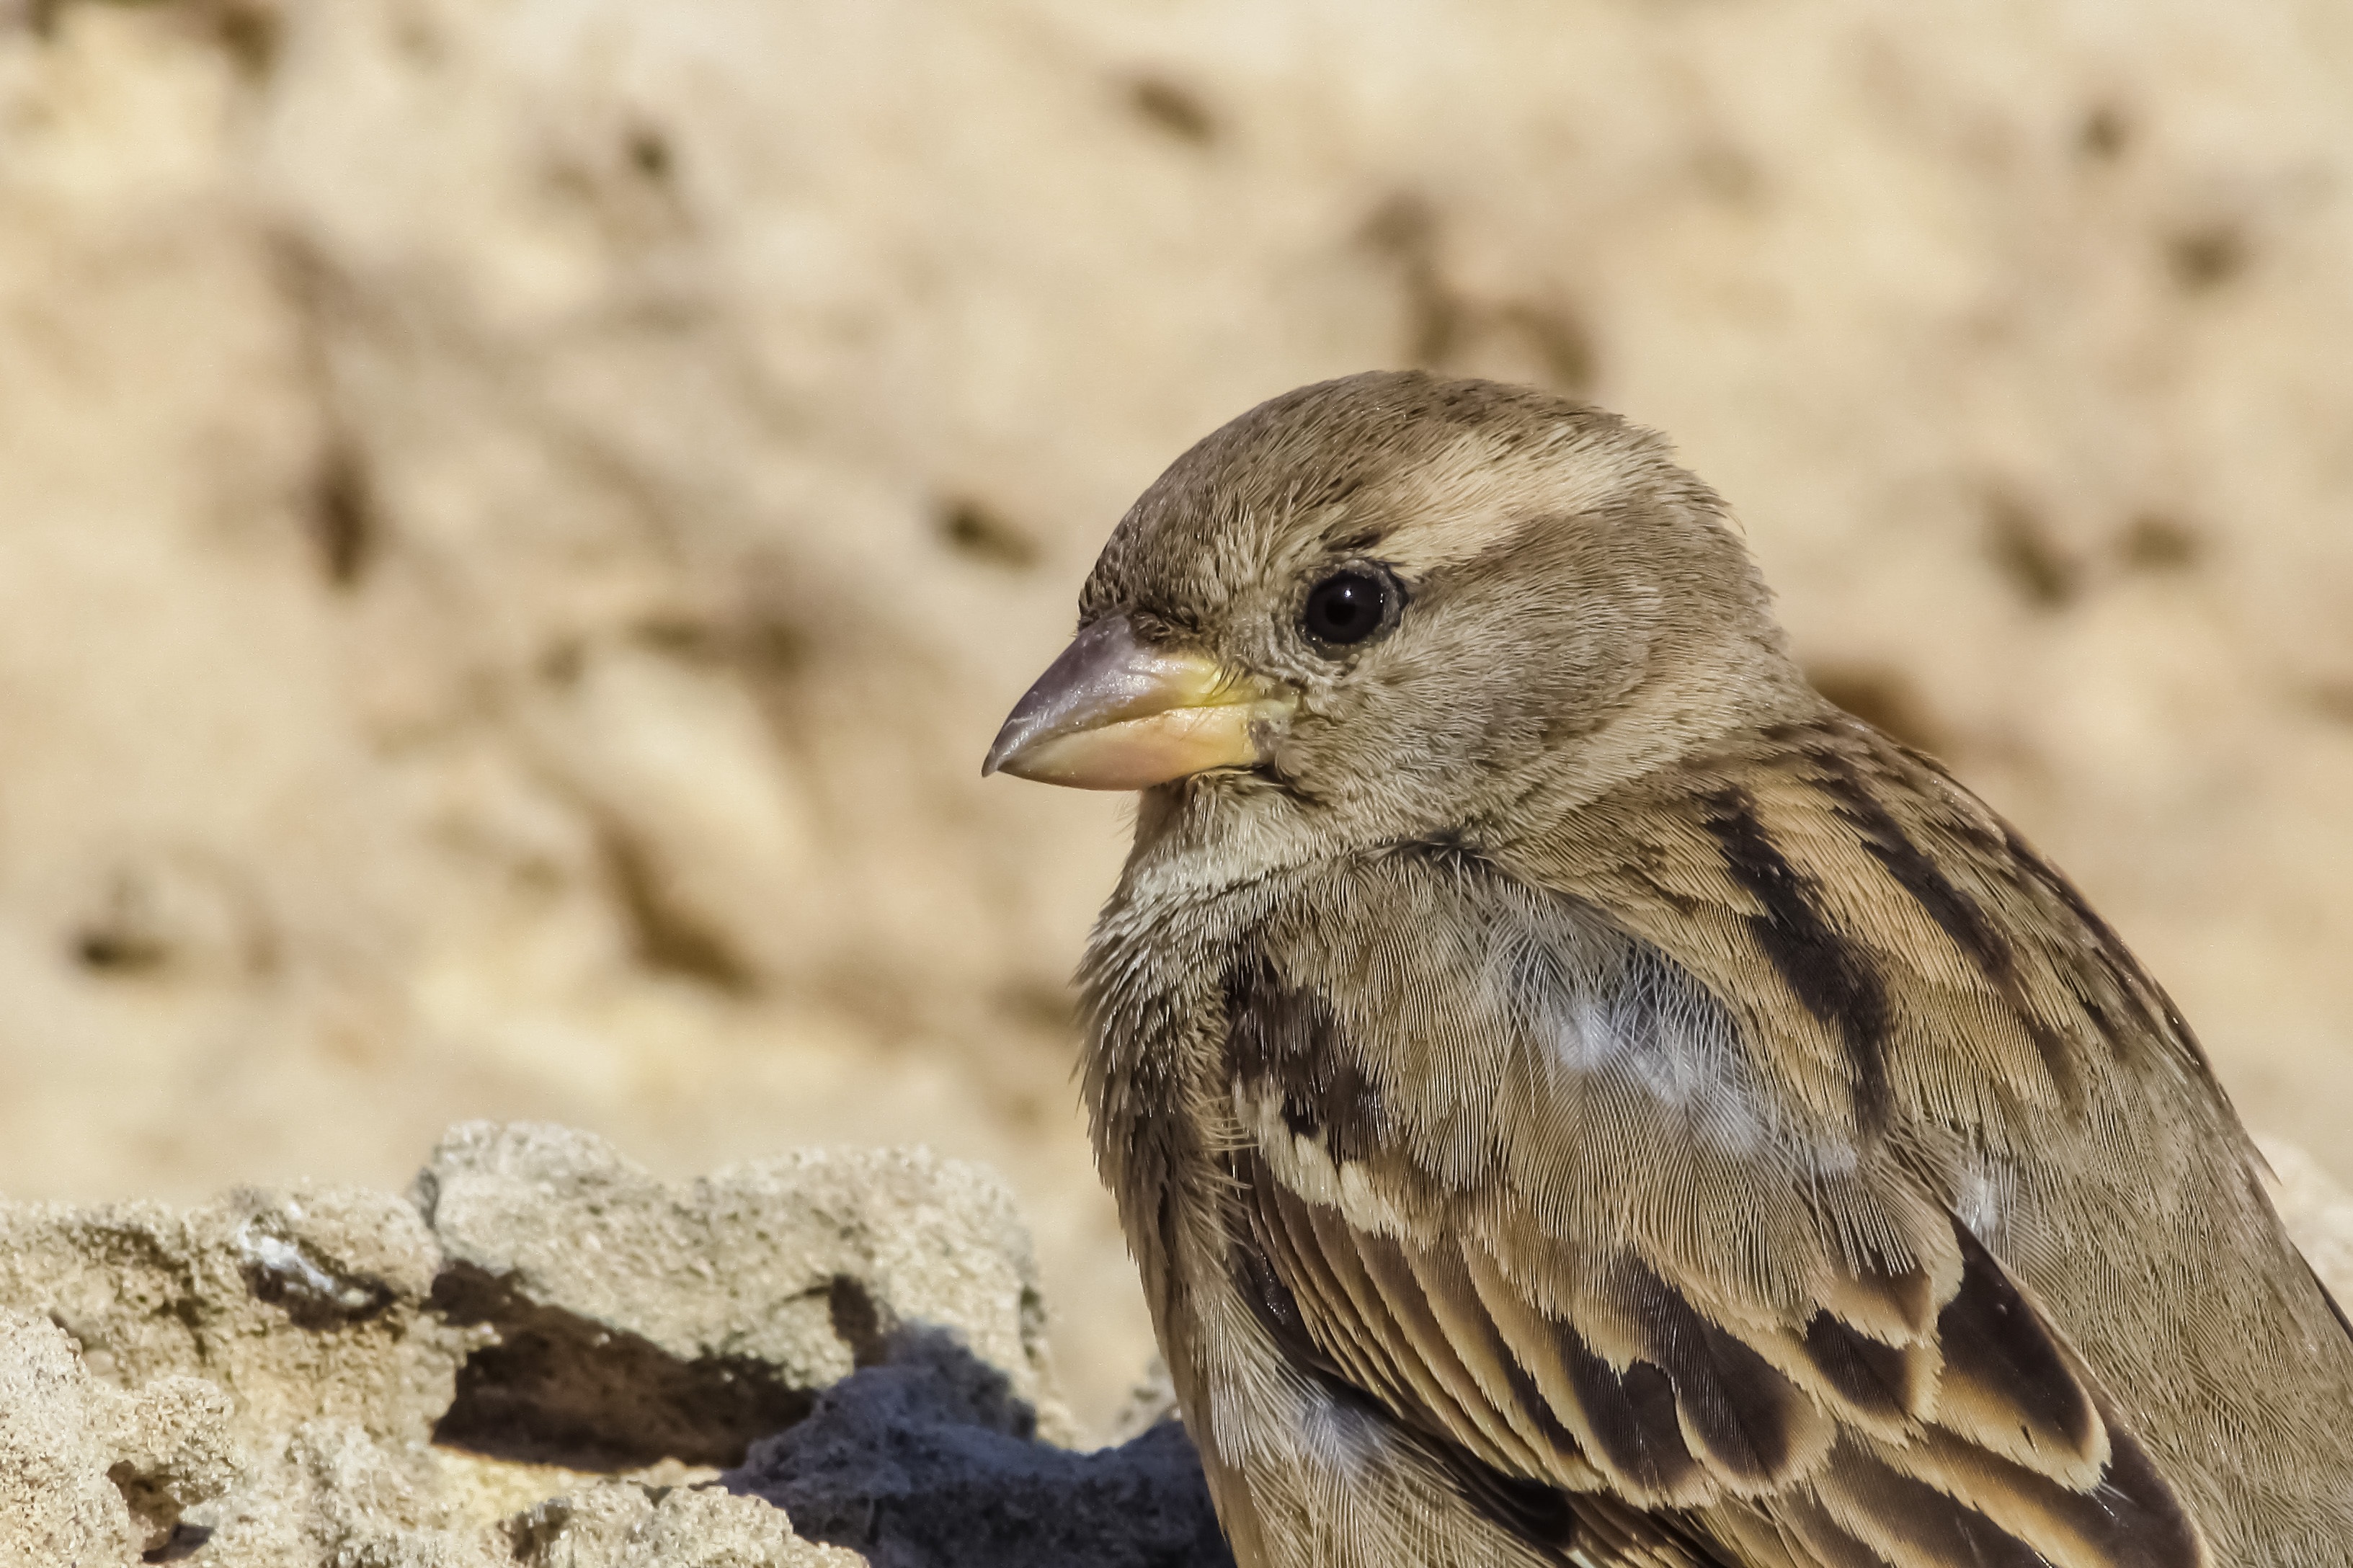
nature, bird, animal, cute, wildlife, beak, sitting, feather, fauna, close up, ornithology, vertebrate, sparrow, birdwatching, falcon, lark, house sparrow, perching bird